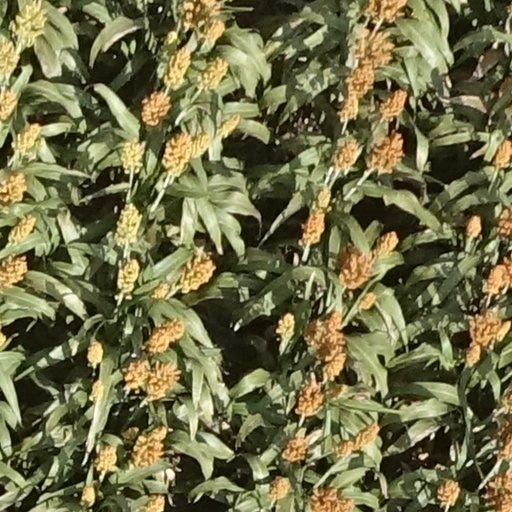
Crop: sorghum